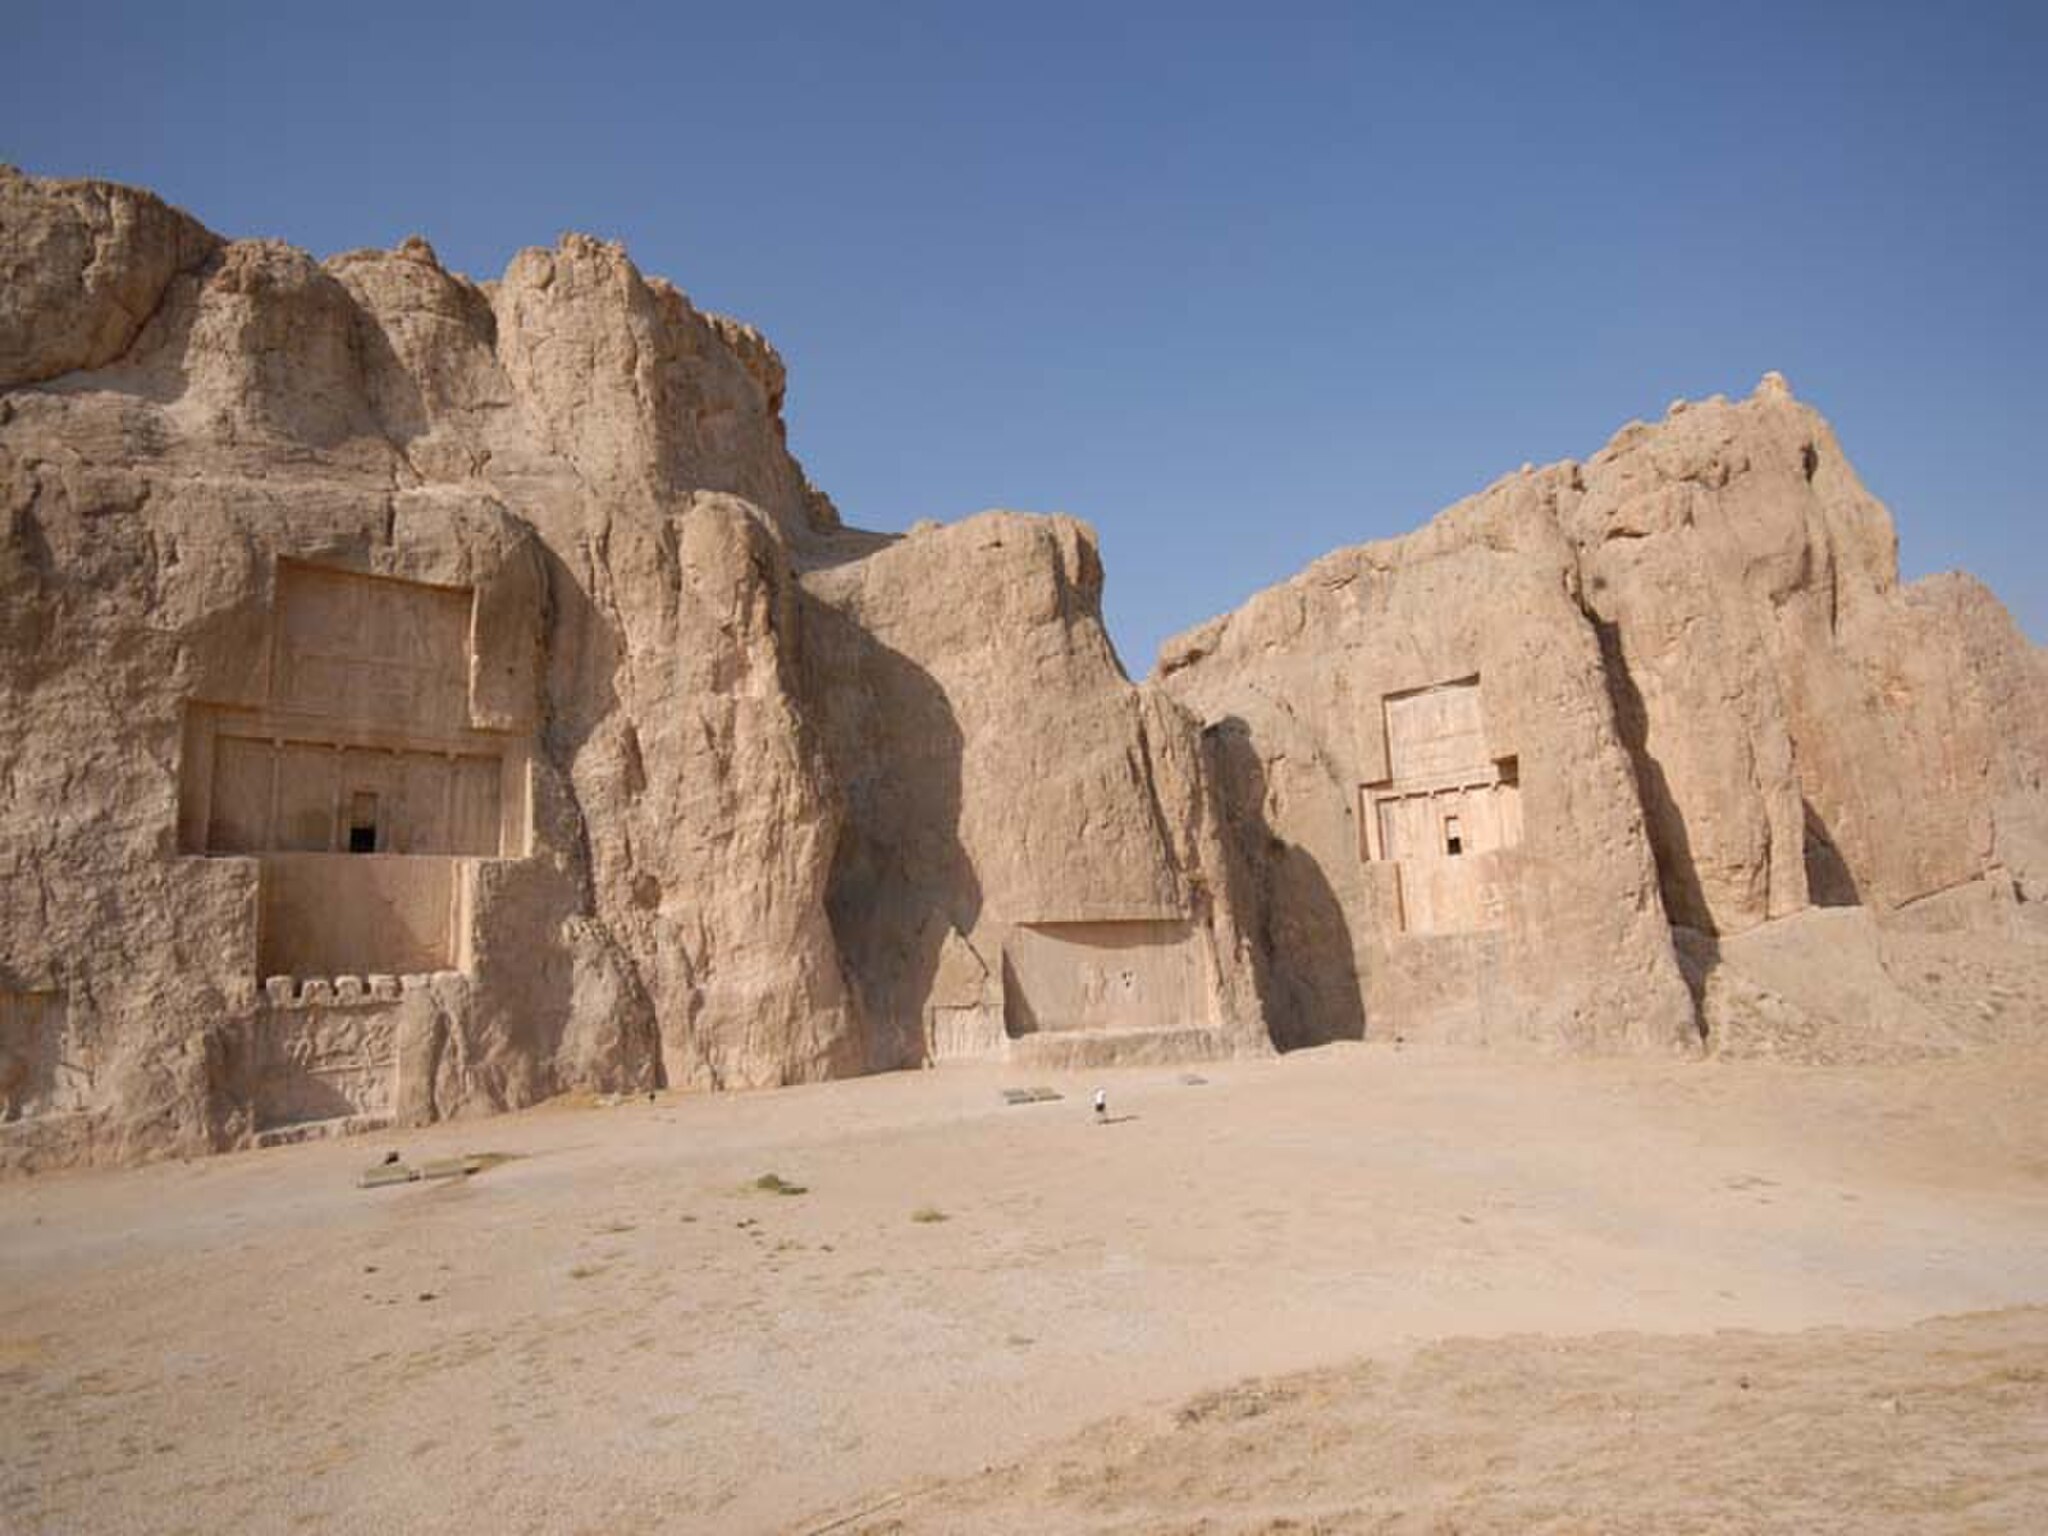
Title: Tonbeaux-achemenides
Description: tombeaux de naqsh e rostam
Date: 2006-10-20
Categories: GFDL, Taken with Nikon D200, Naqsh-e Rustam, License migration redundant, Self-published work